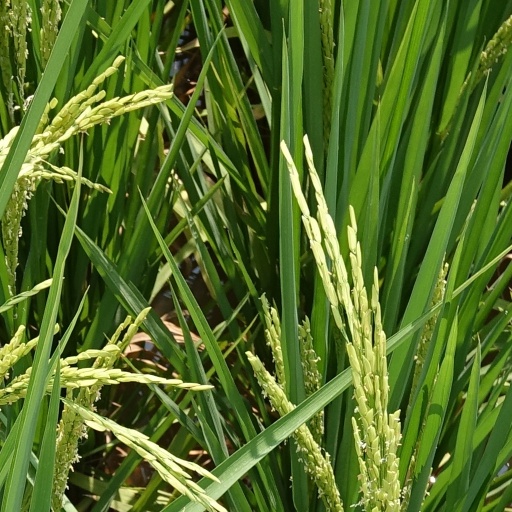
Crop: rice